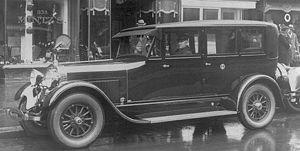
Lincoln est une marque automobile américaine spécialisée dans les voitures de luxe fondée en 1917. La marque est la propriété du constructeur automobile américain Ford depuis 1922.
Henry Martyn Leland, né le 16 février 1843 à Danville, Vermont et mort le 26 mars 1932 à Détroit, Michigan, est un industriel américain, fabricant de machines spéciales puis de moteurs pour l'automobile. Partisan de la qualité totale, il met au point le concept de l'interchangeabilité des pièces dans la construction automobile. Inventeur prolifique, il crée le système de contrôle à deux comparateurs « go » et « not go » destiné à faire effectuer des opérations de contrôle extrêmement précises par n'importe quel opérateur. Il est par ailleurs le fondateur des deux constructeurs américains actuels de prestige Cadillac et Lincoln.